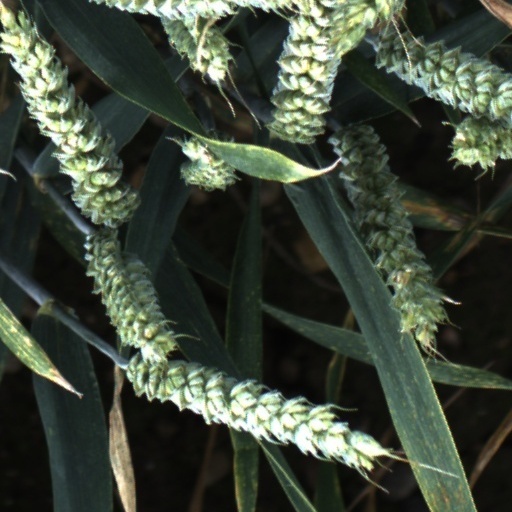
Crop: wheat